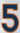
Number: 5